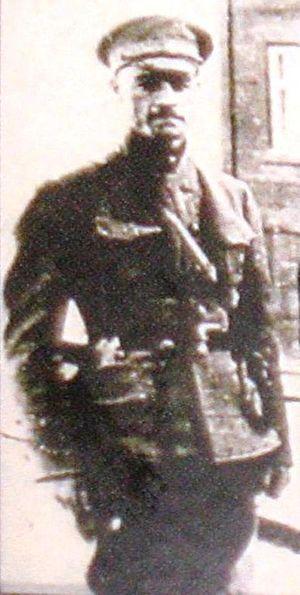
Nikifor Grigoriev, seigneur de la guerre rallié aux Bolcheviques lors de la guerre civile russe en Ukraine. Tué en 1919.
Les mutineries de la mer Noire sont une série de révoltes survenues dans les troupes terrestres et les bâtiments français de l’escadre de la mer Noire en 1919, alors que le gouvernement français soutient les forces russes « blanches » contre les révolutionnaires « rouges » pendant la guerre civile russe. L’intervention française, menée avec de trop faibles moyens navals et terrestres dans un pays hostile est un échec qui n’est pas dû aux mutineries, ces dernières n'intervenant qu'après la décision de mettre un terme aux opérations militaires. Après le retour de l’expédition, les mutineries reprennent et touchent presque tous les ports où stationnent des navires de guerre : à Brest, Cherbourg, Bizerte, Lorient et Toulon avant de se terminer par une ultime poussée en Méditerranée orientale.
Nikifor Alexandrovitch Grigoriev fut un officier de l’armée impériale russe devenu colonel de l’armée de la République populaire ukrainienne puis commandant de division de l’armée rouge d'Ukraine contre laquelle il finit par se révolter en 1919. Antisémite, Grigoriev est responsable de nombreux pogroms dans le sud de l’Ukraine.